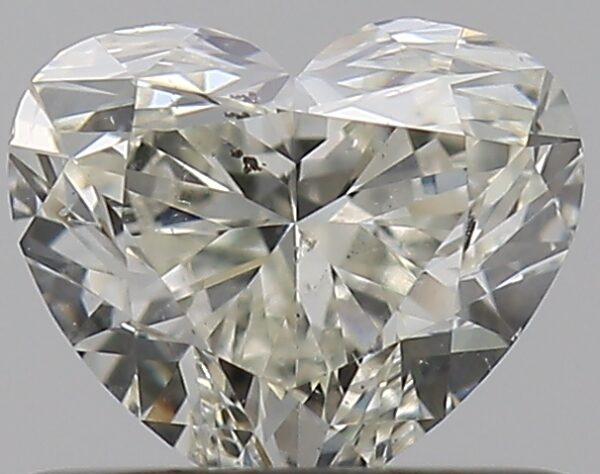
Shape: heart
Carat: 0.51
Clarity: SI1
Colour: K
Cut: EX
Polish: EX
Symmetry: VG
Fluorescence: F
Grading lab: GIA
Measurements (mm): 4.68 x 5.46 x 3.2